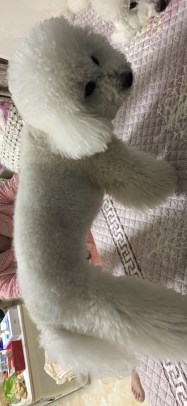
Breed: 3083-n000117-Bichon_Frise